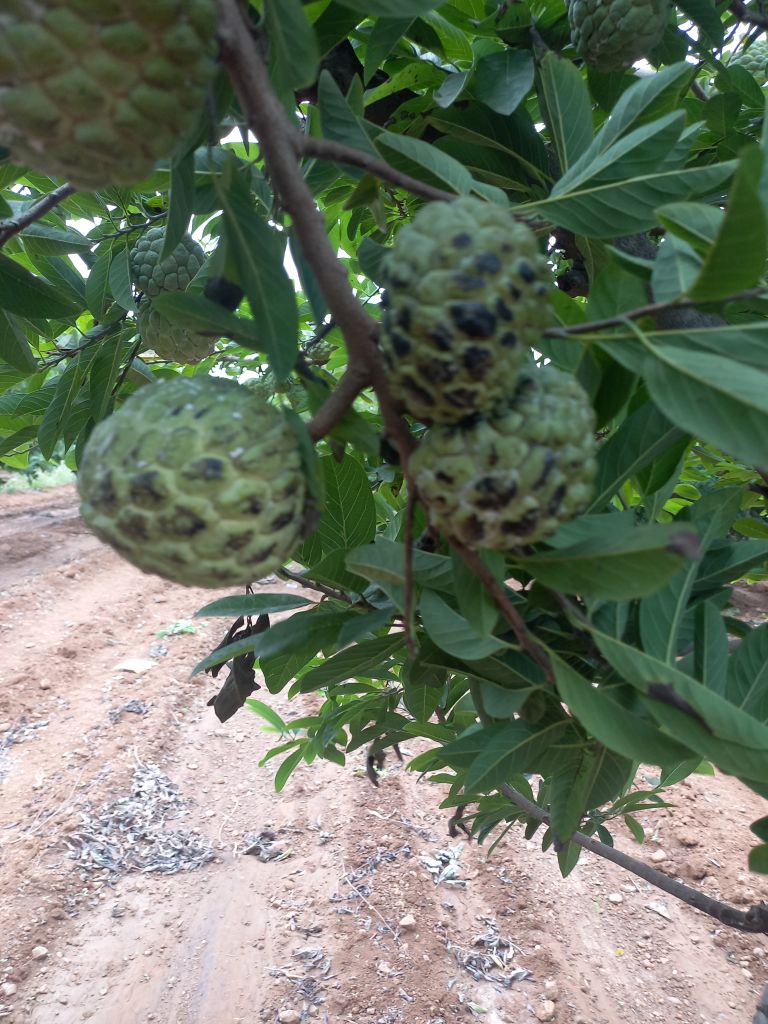
Disease label: Blank Canker